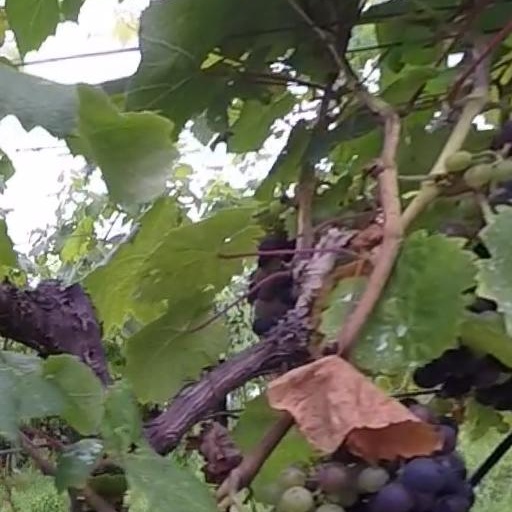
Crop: grape